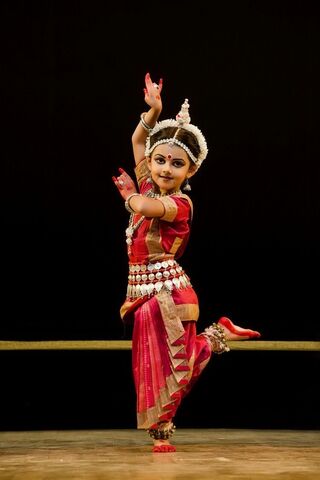
Dance form: odissi